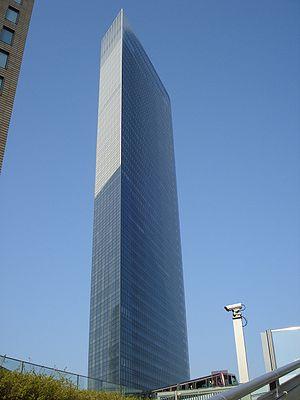
Dentsu est une agence de publicité japonaise, leader sur son marché devant Hakuhodo et Asatsu-DK : son plus proche concurrent atteint la moitié de son chiffre d'affaires. Elle atteint le cinquième rang au niveau mondial.